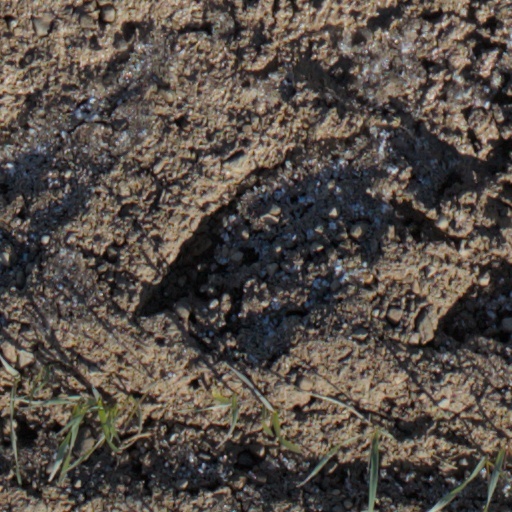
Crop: wheat